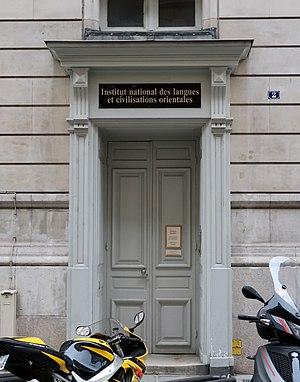
Institut national des langues et civilisations orientales (INALCO), 2 rue de Lille (Paris, 7e).
L’Institut national des langues et civilisations orientales, dit Langues O', est un établissement français d’enseignement supérieur et de recherche chargé d’enseigner les langues et civilisations autres que celles originaires d’Europe occidentale.